Owen Garvan

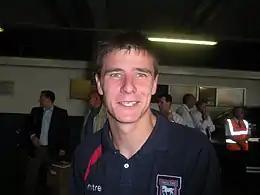
Garvan with Ipswich Town in August 2009.

Garvan moved to Ipswich Town in November 2004, where he immediately became a regular in the Ipswich youth teams, helping his side to the final of the FA Youth Cup in 2005. He missed the second leg of the final against Southampton after spending the match day in hospital with a viral infection.